Rolleron

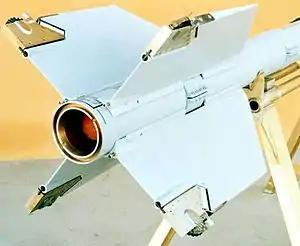
Rollerons on the trailing edge of the fins of the AIM-9 Sidewinder missile

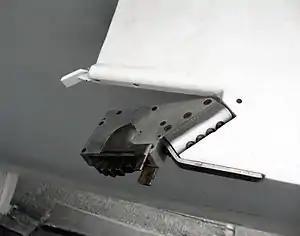
Detail of a rolleron on a Sidewinder

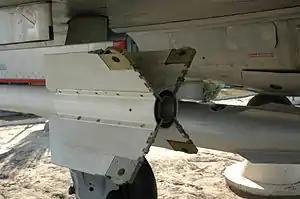
Rollerons on the fins of the K-13 missile

A rolleron is a type of aileron used for rockets and used to provide passive stabilization against rotation. While most commonly used to stabilize against roll, it can also be used for counteracting yaw and pitch as well.